James Rankin (badminton)

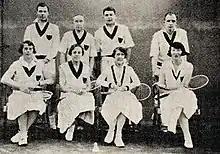
Strollers in 1927

James L Rankin was a male badminton player from Ireland.